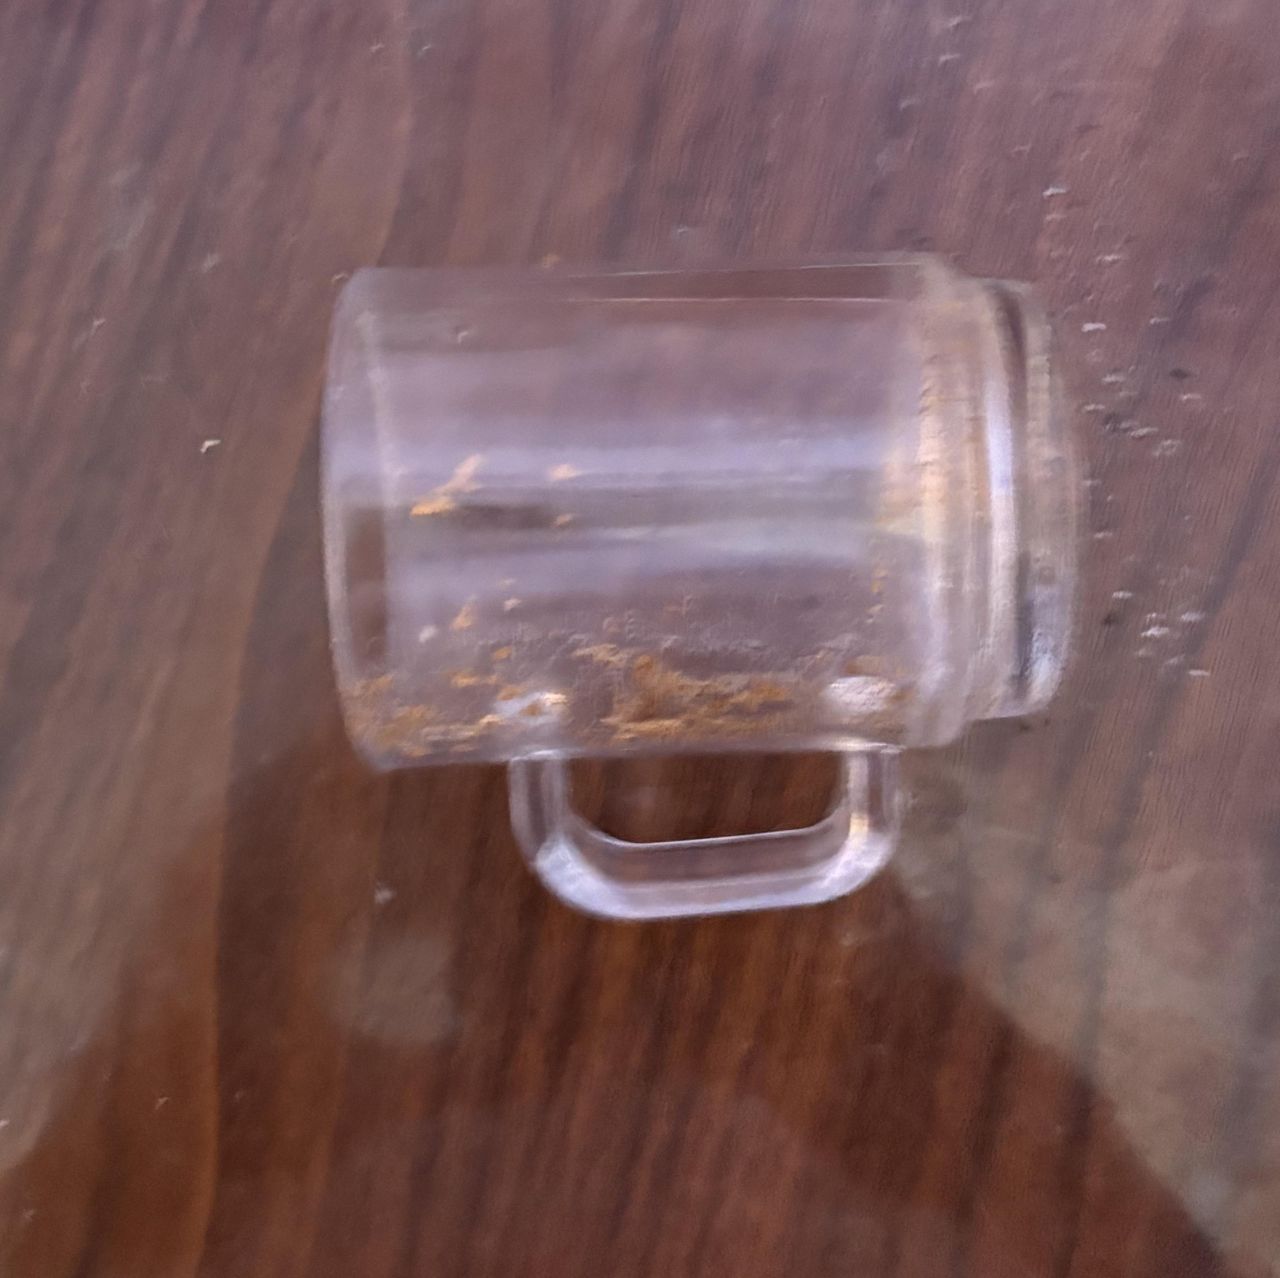
Label: glass